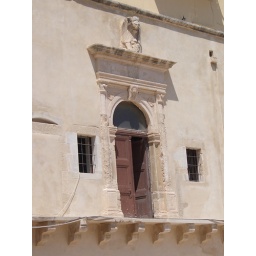
St Marks lion above a door